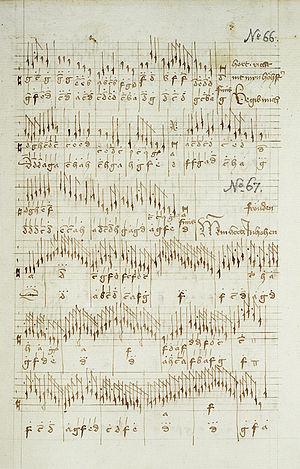
Buxheimer Orgelbuch conservé à Munich, Bayerische Staatsbibliothek, Cim. 352b, folio 169 recto.
Le Buxheimer Orgelbuch est un manuscrit en tablatures du XVᵉ siècle, contenant des pièces originales ou des transcriptions pour orgue.
Conrad Paumann, né à Nuremberg entre 1409 et 1415 et mort à Munich le 24 janvier 1473, est un organiste, luthiste et compositeur allemand de la Renaissance. Bien qu'il fût né aveugle, il fut l'un des musiciens les plus talentueux du XVᵉ siècle, et ses interprétations firent sensation partout où il allait, en Allemagne comme en Italie. Selon André Pirro, il fut le « plus habile joueur de clavicymbalum de son temps ».